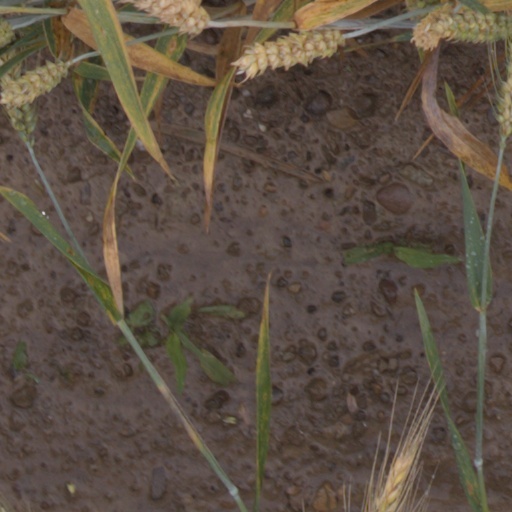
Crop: wheat